Bird visual acuity rendering: 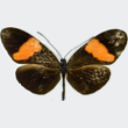
Butterfly visual acuity rendering: 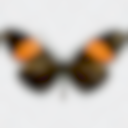
Species: erato
Subspecies: hydara
Sex: female
View: dorsal
Hybrid status: subspecies synonym
Locality: Puerto Cabello VEN CA
Coordinates: 10.467, -68.017